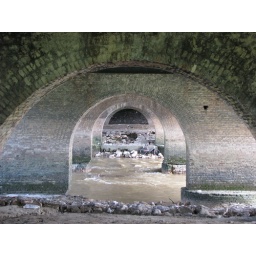
bridge over river kinta